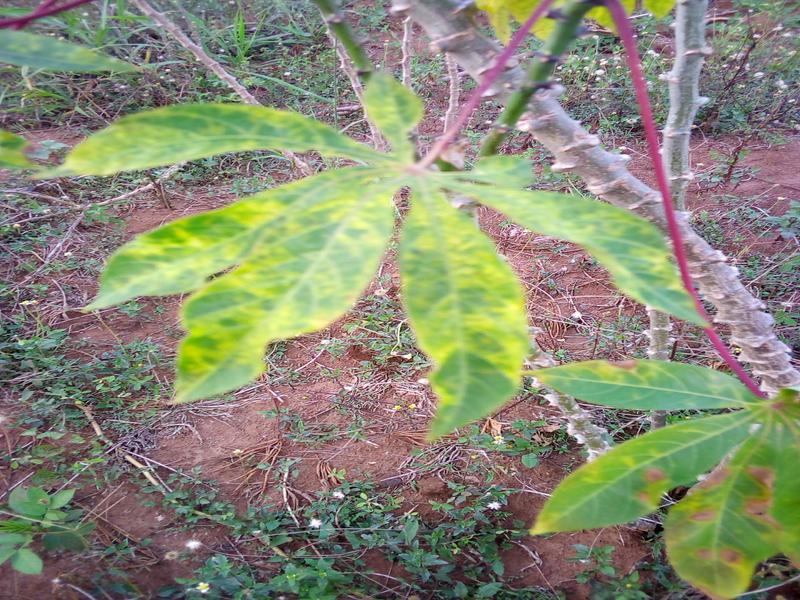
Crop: cassava
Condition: mosaic_disease